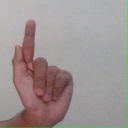
अक्षर: ळ